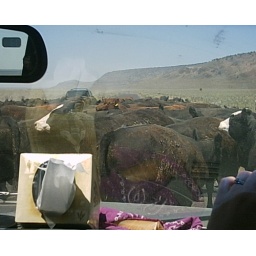
cows in the road (really annoying)